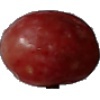
Label: Grape Pink 1